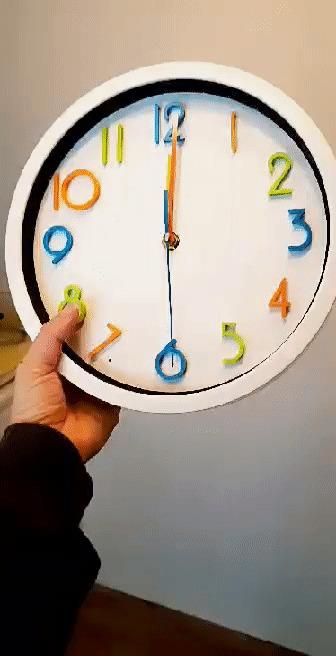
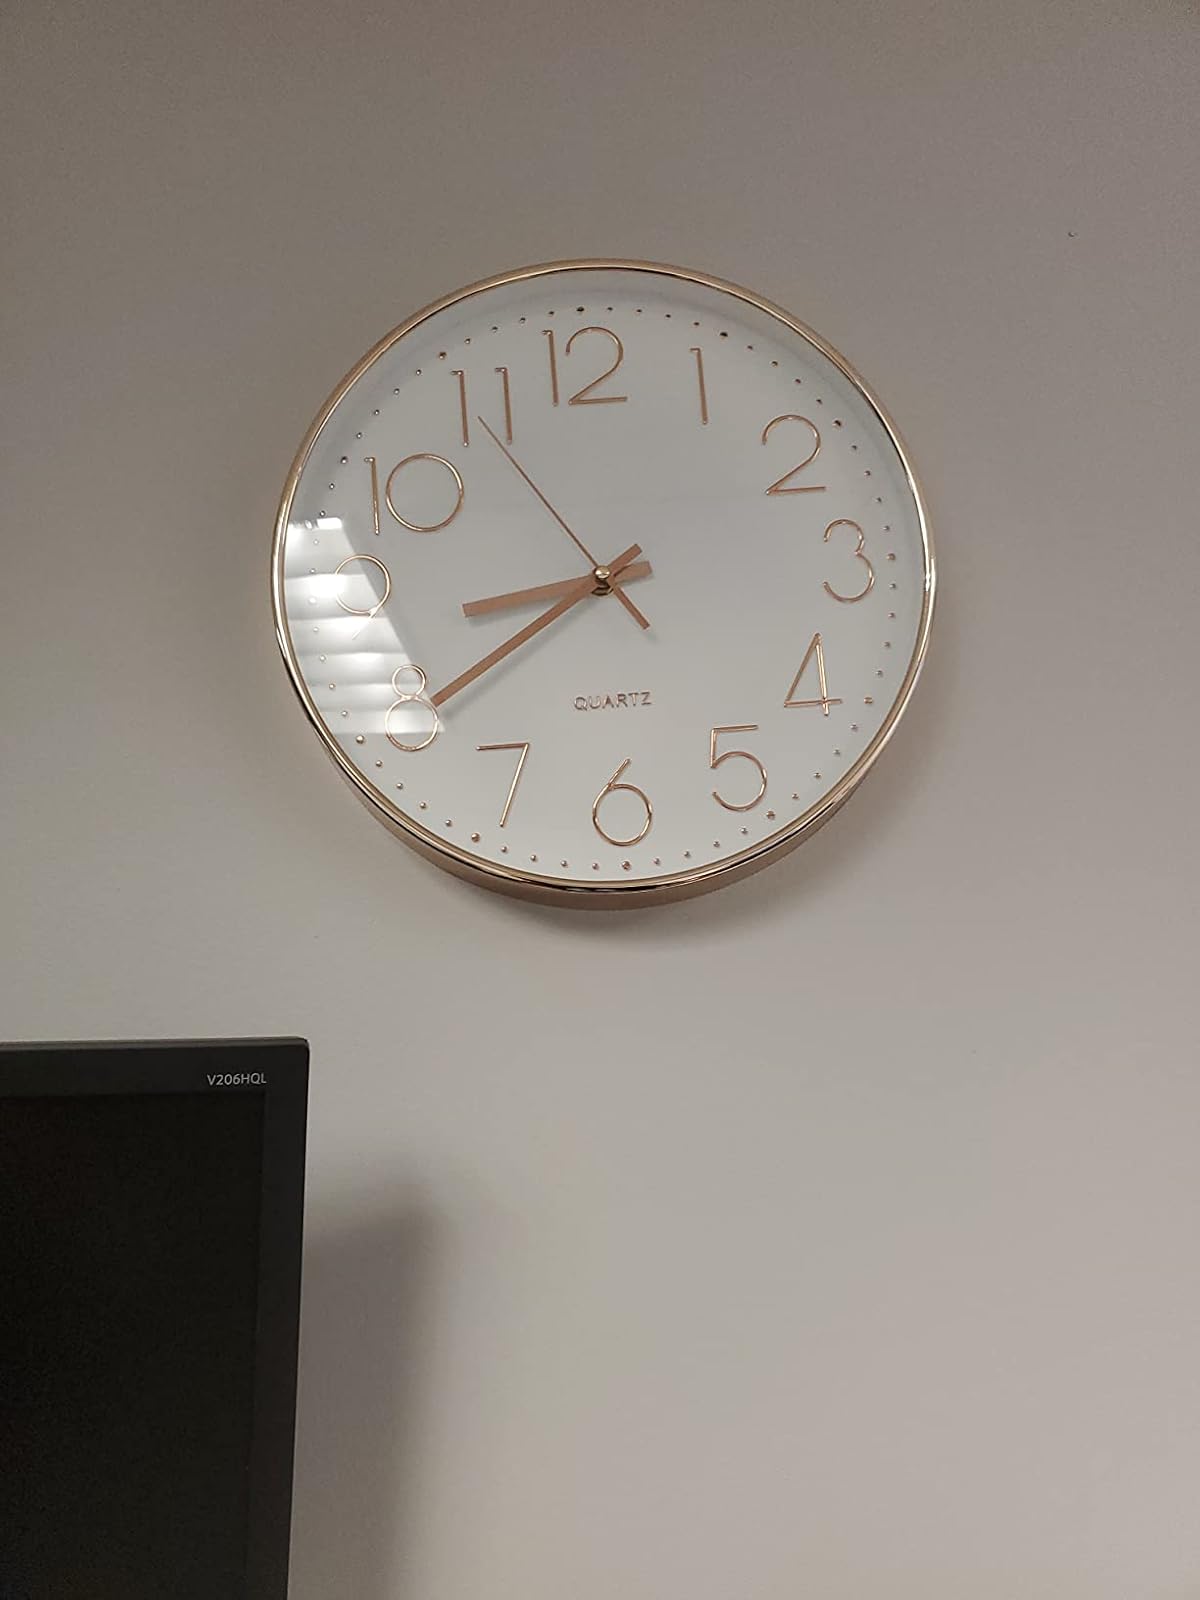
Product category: clock
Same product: no